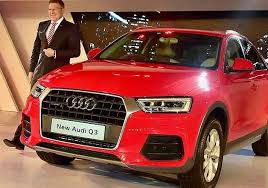
Label: noambulance